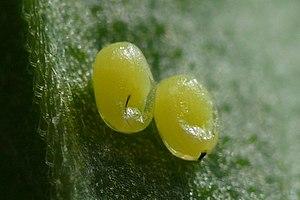
Zygaena filipendulae, la Zygène de la filipendule, Zygène de la spirée, Zygène du pied-de-poule, Zygène des lotiers ou Sphinx bélier est une espèce de lépidoptères de la famille des Zygaenidae et de la sous-famille des Zygaeninae.